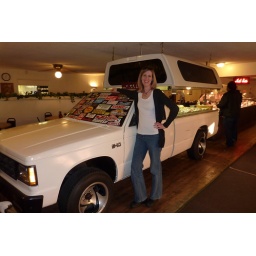
Sue trying to be a redneck girl standing beside the buffet truck inside the restaurant.